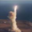
Label: rocket